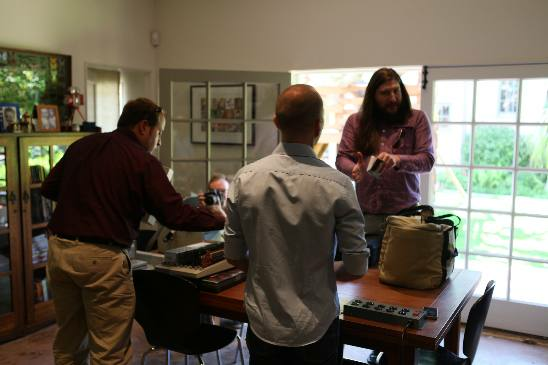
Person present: Yes